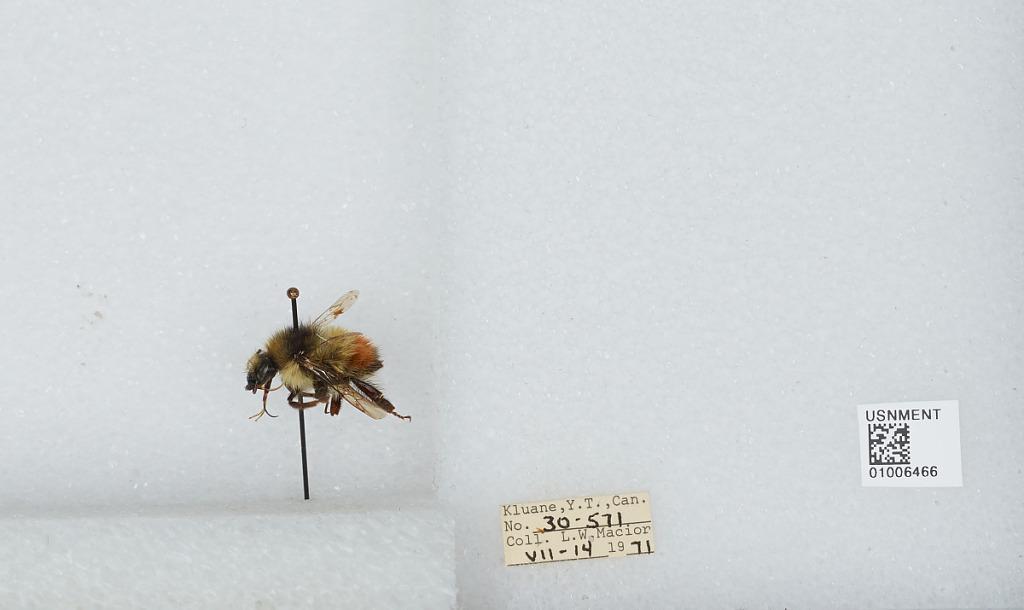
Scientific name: Bombus (Pyrobombus) flavifrons Cresson
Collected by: L. Macior
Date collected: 1971-7-14
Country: Canada
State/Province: Yukon Territory
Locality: Kluane
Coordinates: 60.75, -139.5